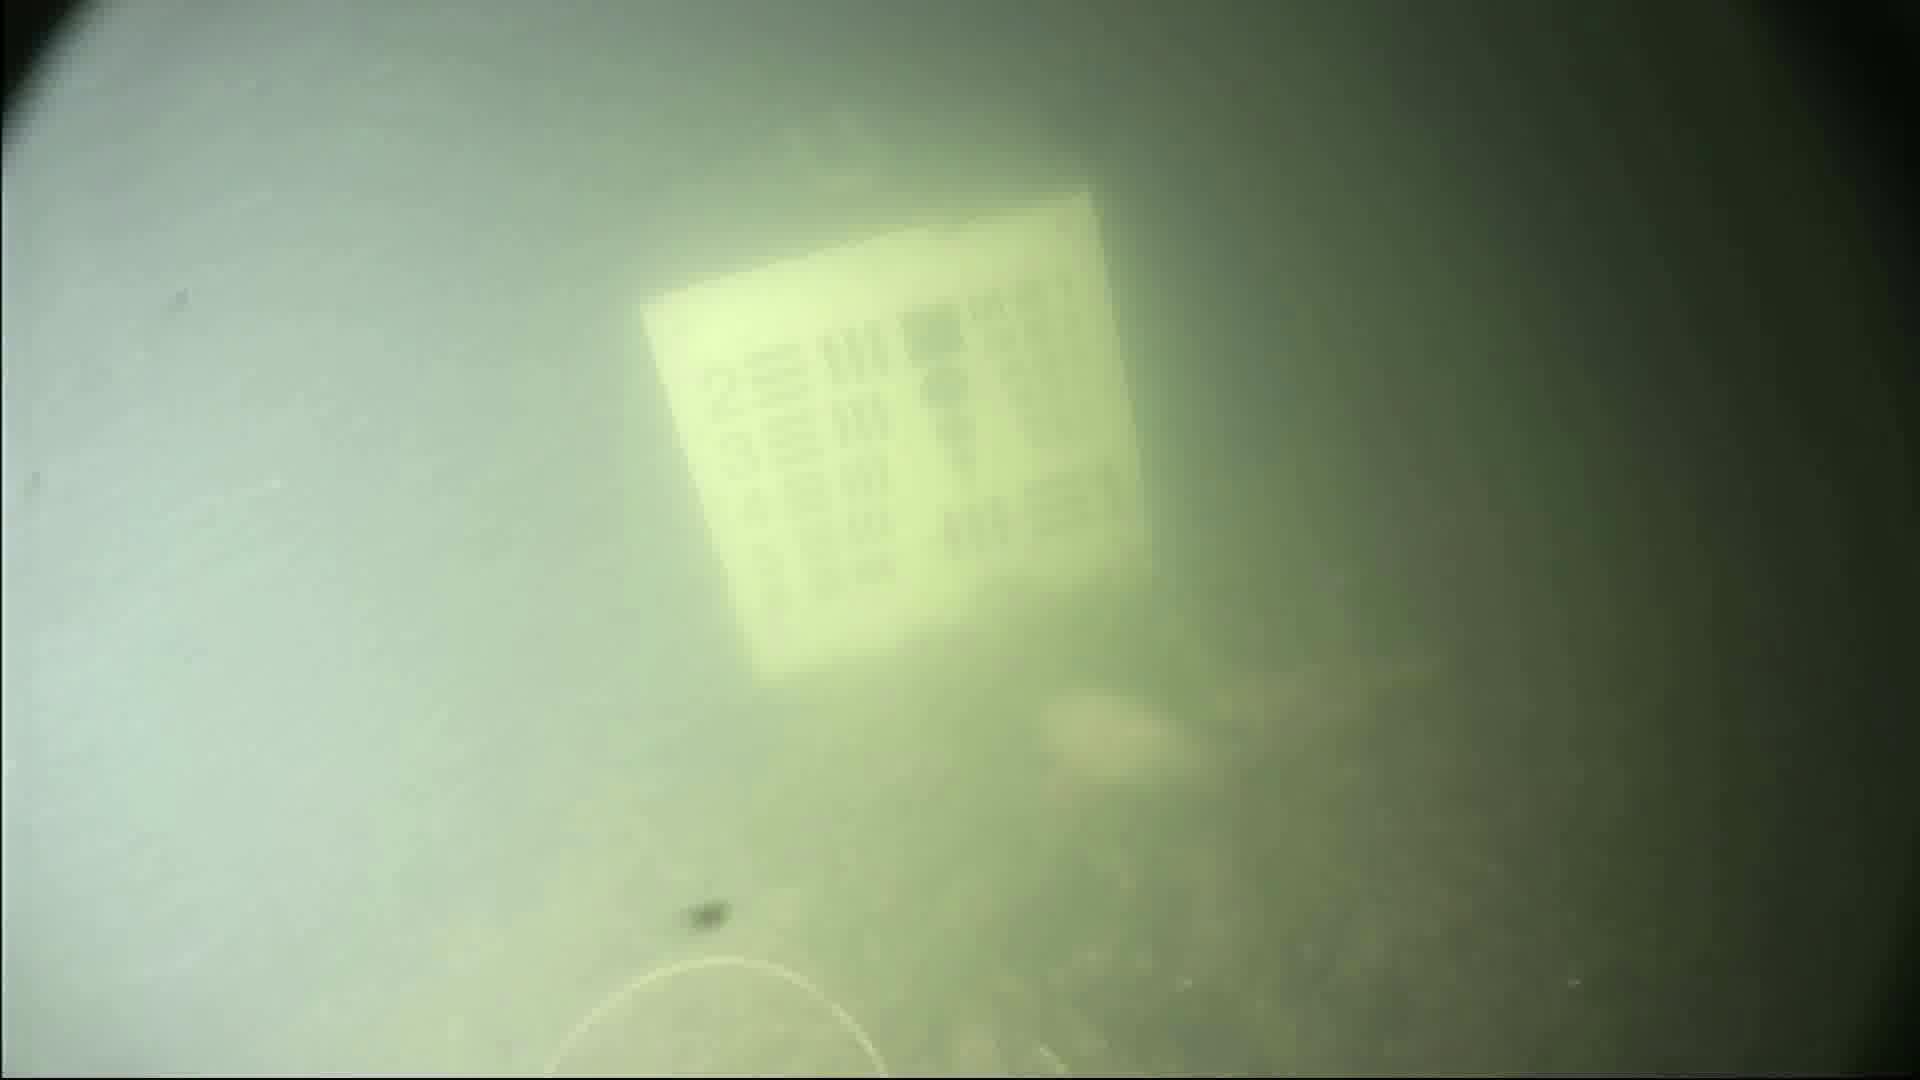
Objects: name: fish